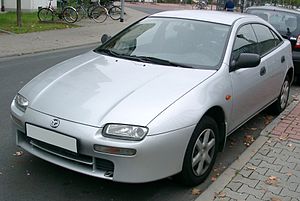
Mazda 323 / 323 (BA, 1994−2000)
Mazda 323F (1994−1998)
Mazda 323 var en lille mellemklassebil fra Mazda bygget i seks generationer mellem starten af 1977 og efteråret 2003. I Japan hed modellen Mazda Familia og i Nordamerika hed den i starten Mazda GLC.